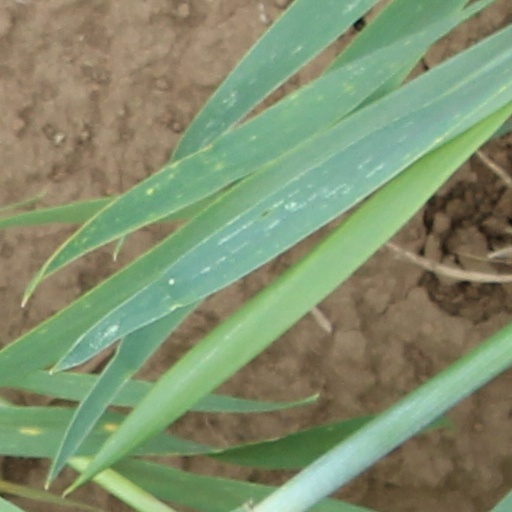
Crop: wheat